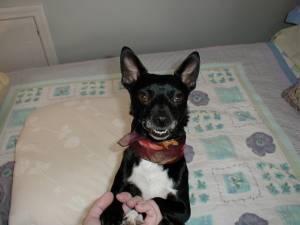
chihuahua